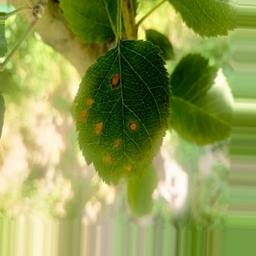
Label: Alternaria